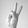
ASL letter: V